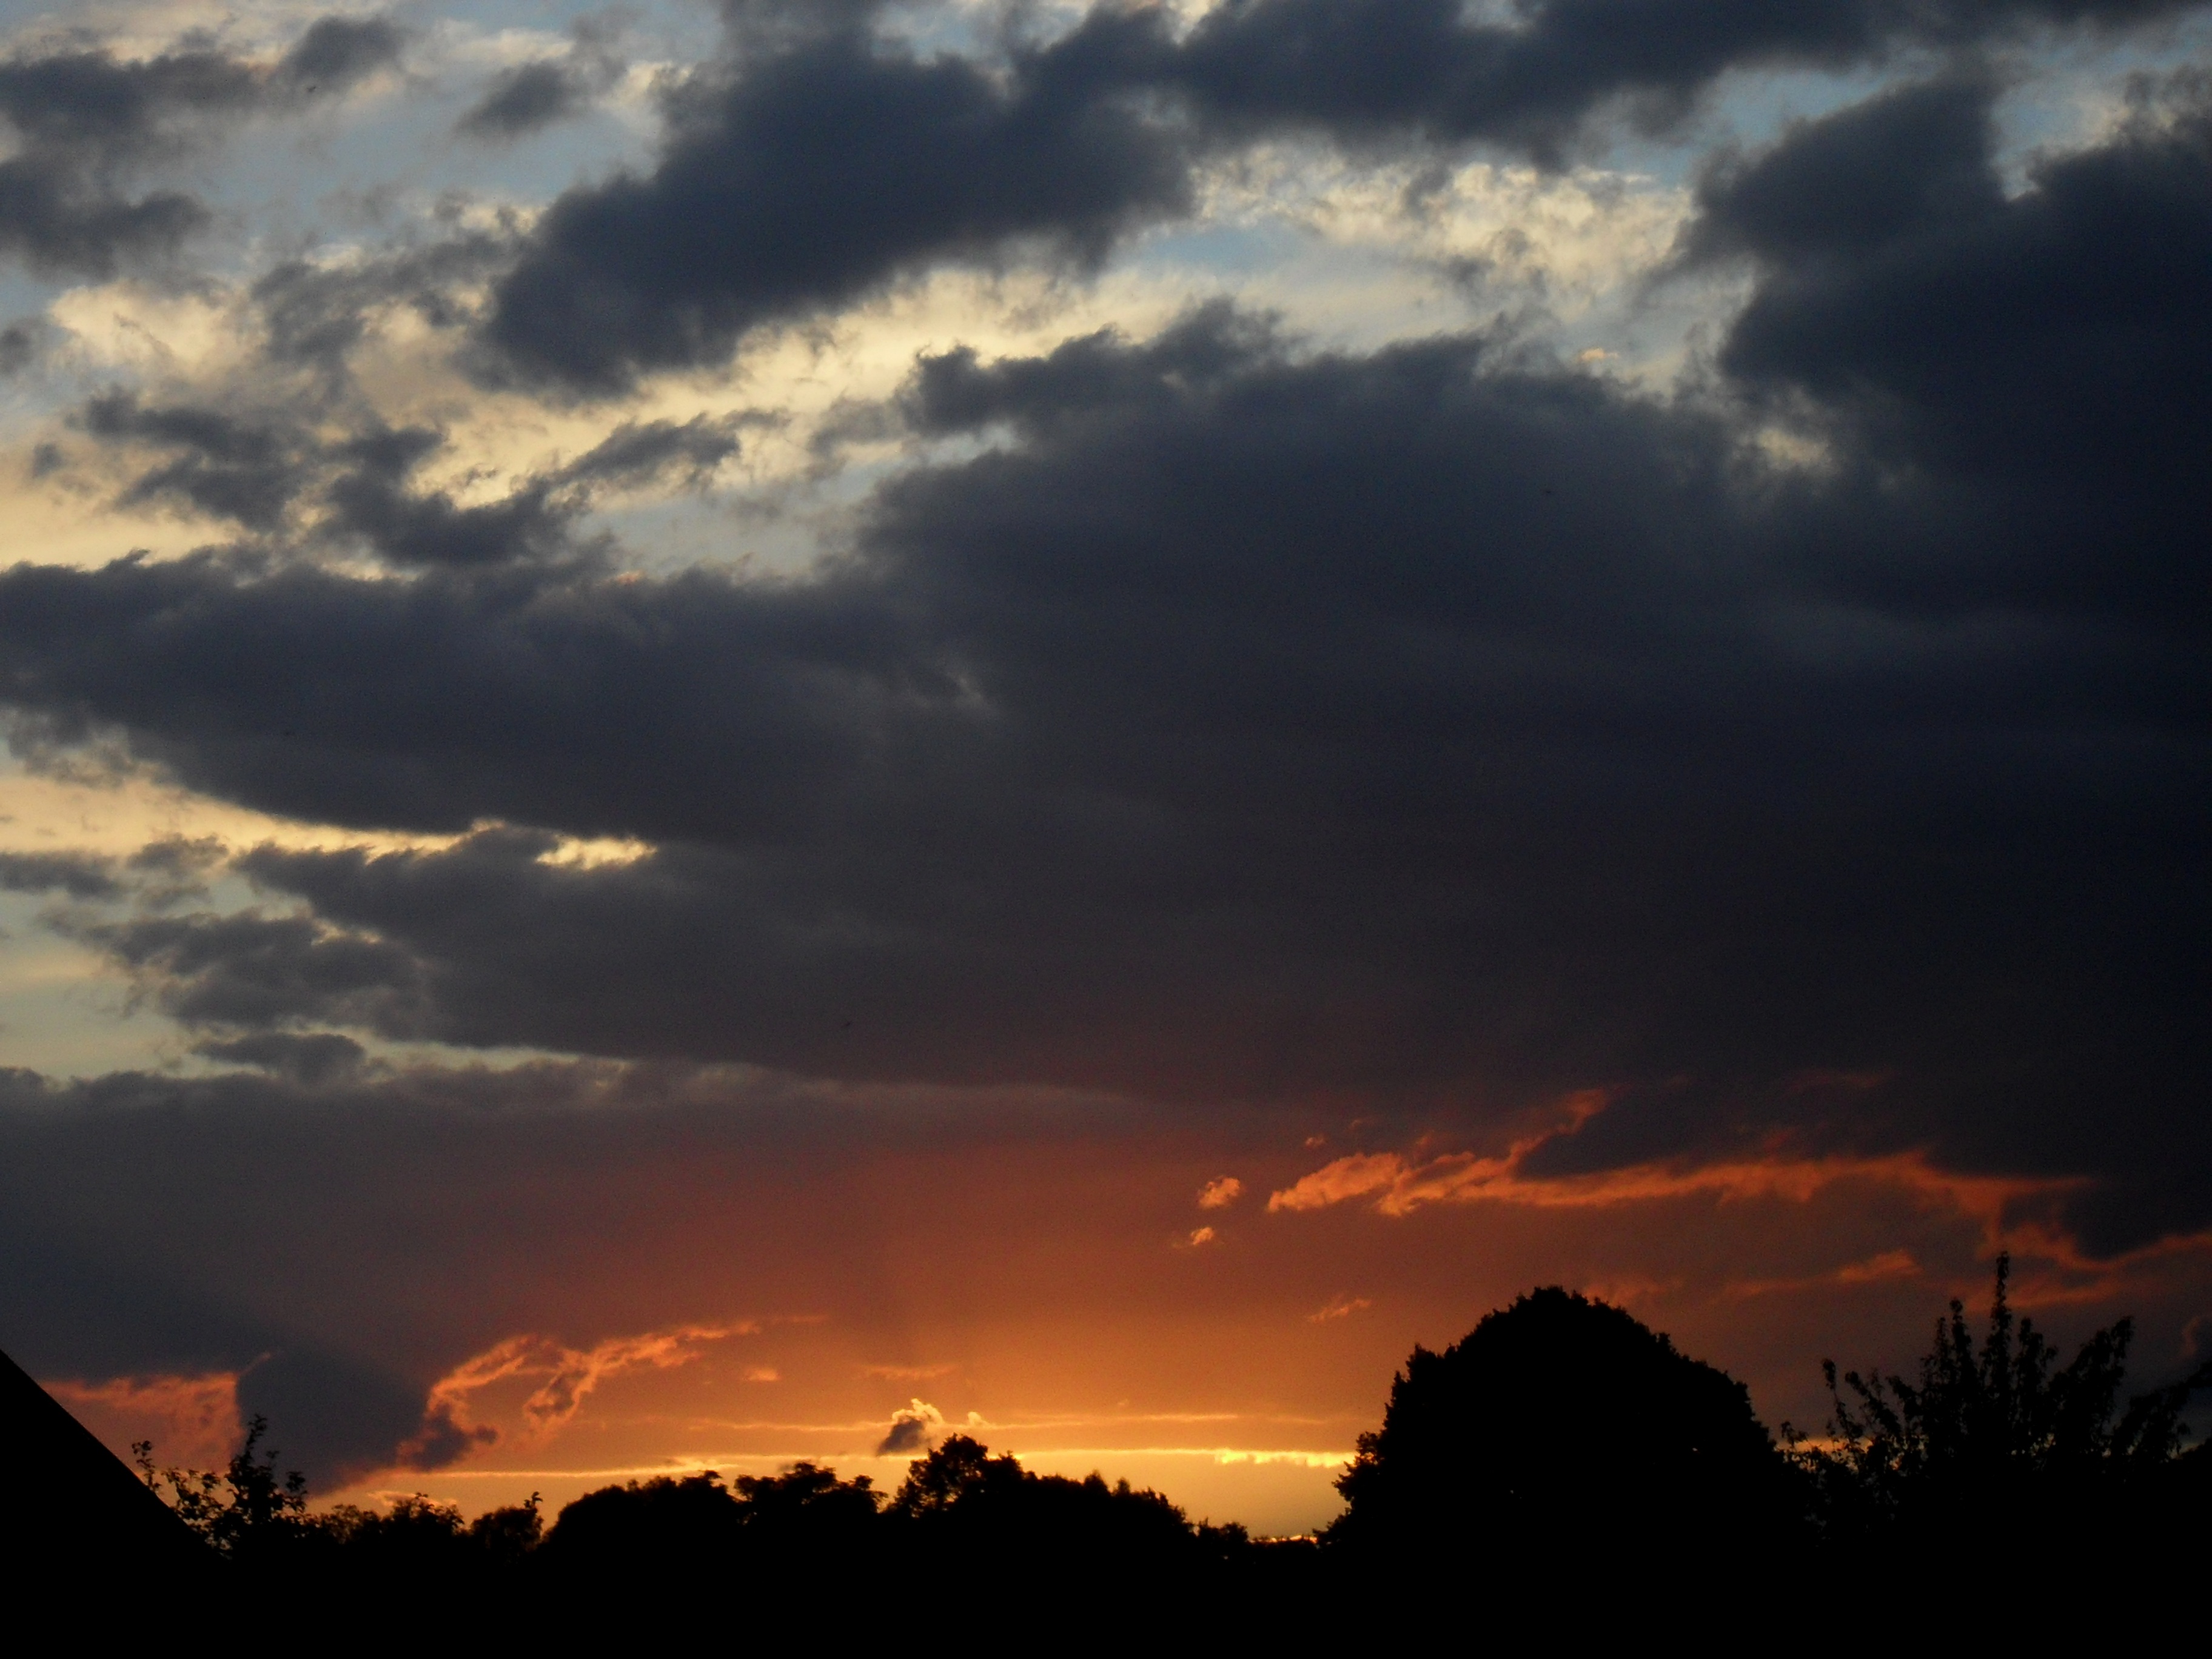
nature, horizon, cloud, sky, sun, sunrise, sunset, sunlight, morning, view, dawn, atmosphere, village, dusk, evening, twilight, storm, cumulus, west, clouds, the sun, afterglow, meteorological phenomenon, red sky at morning